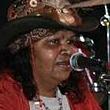
Age: 52